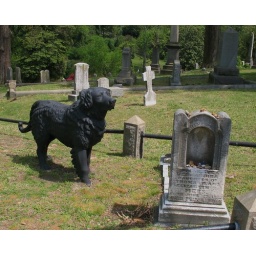
Black cast iron dog standing watch over a young girl's grave in Hollywood Cemetery in Richmond, Virginia.